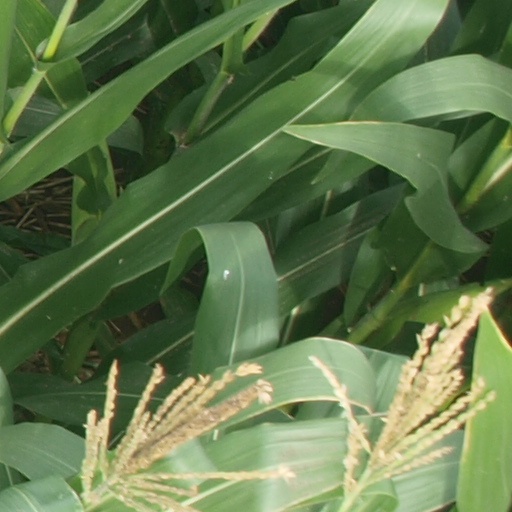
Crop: maize; corn